Waldo Canyon Fire

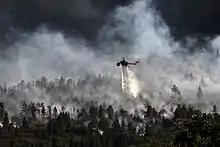
Helicopter dropping water on the fire

On June 26, 2012, Colorado Springs experienced a record high temperature of , which aided the fire's rapid expansion through Queen's Canyon and creating significant smoke. The fire crested Queen's Canyon and winds from the west nearing 65 mph gusts (the cyclonic winds of the collapsing pyrocumulus cloud from the fire storm) pushed the fire down the slope and into the Mountain Shadows, Oak Valley Ranch, and Peregrine neighborhoods. The fire moved about 2 miles per hour towards the city. Embers were carried by the wind to a distance of up to a quarter mile away and caused multiple small spot fires of brush and low vegetation. Once the fire crossed into neighborhoods, the fuel for the fire was houses, and the fire spread house-to-house.